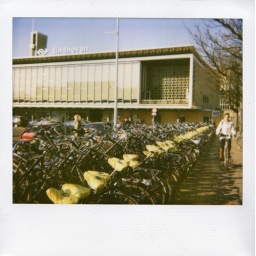
Bycicles [the yellow plastics are commercial bags put over the saddles of the bikes parked here]